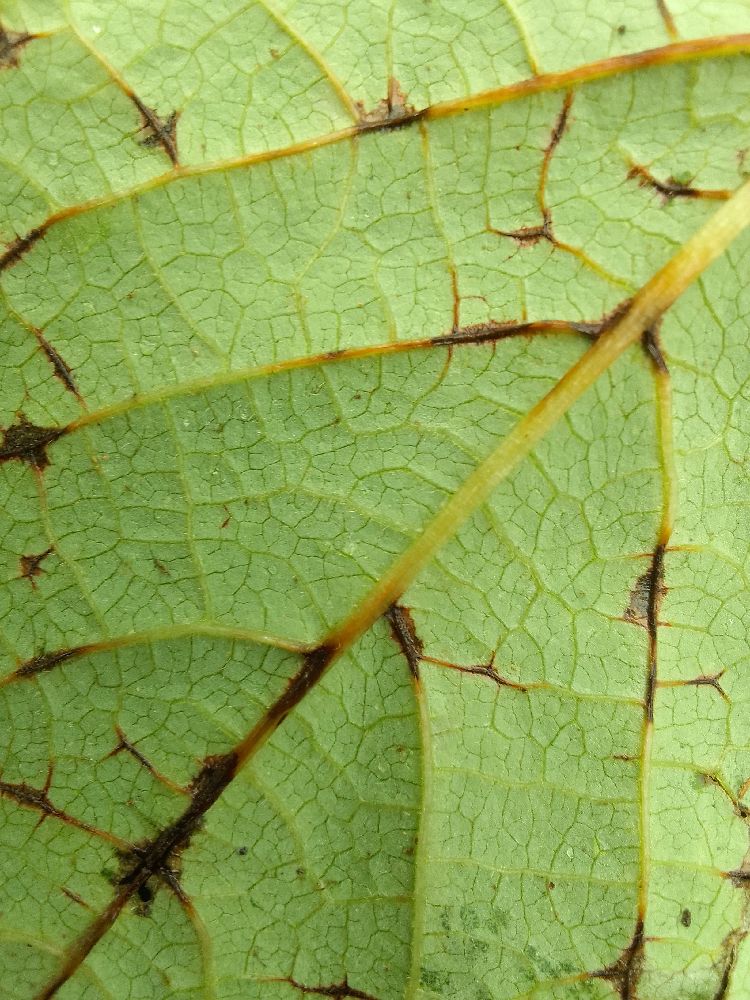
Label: anthracnose